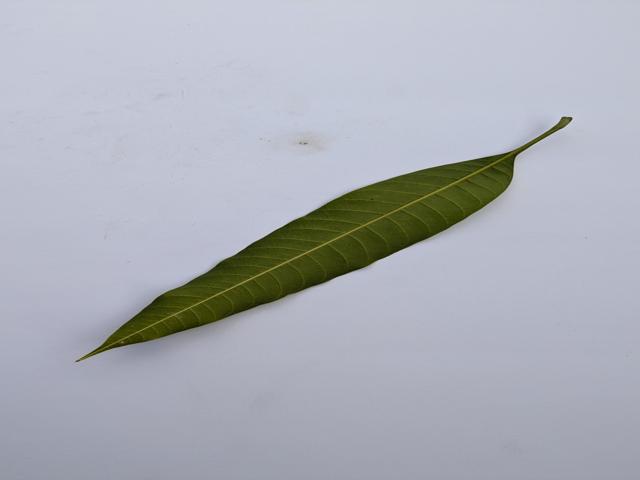
Mango leaf variety: Banana